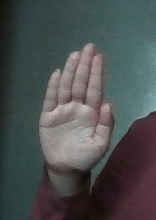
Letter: seen